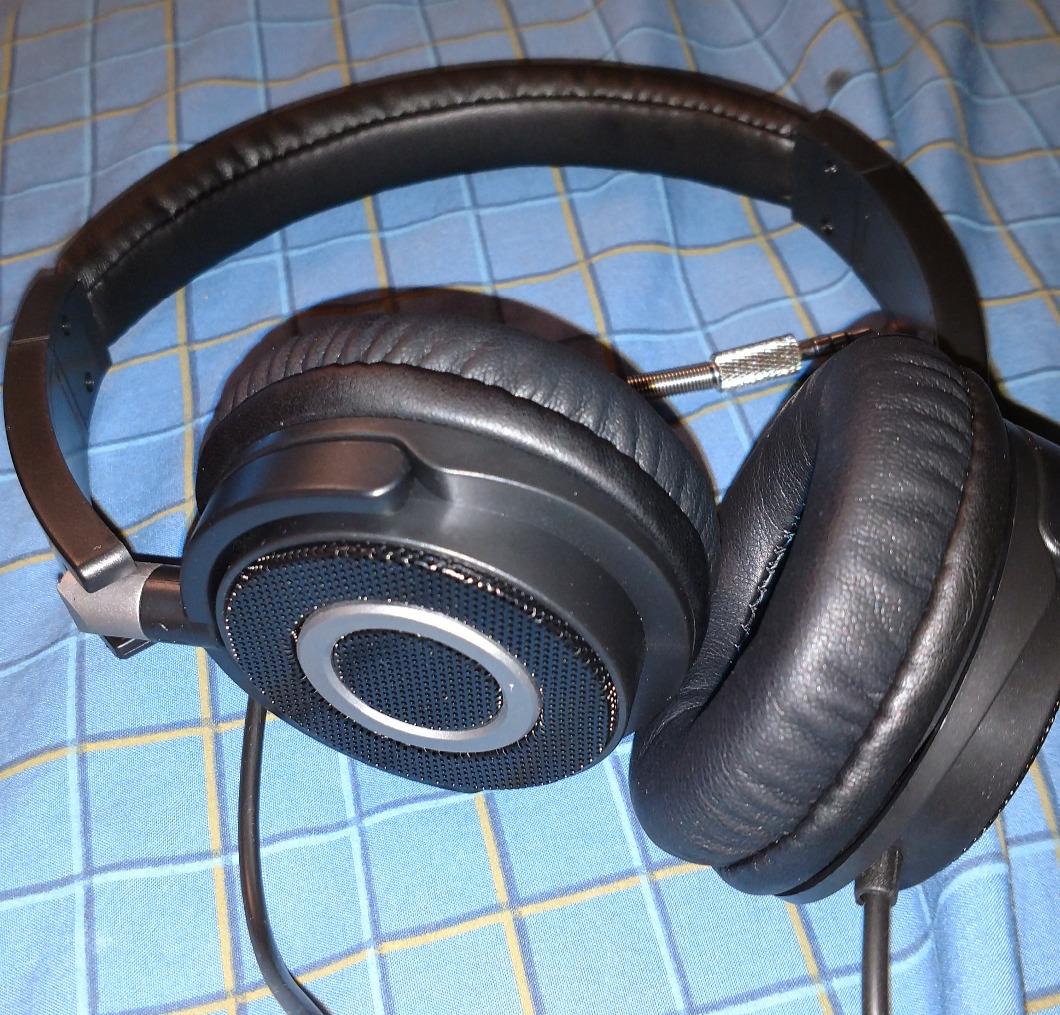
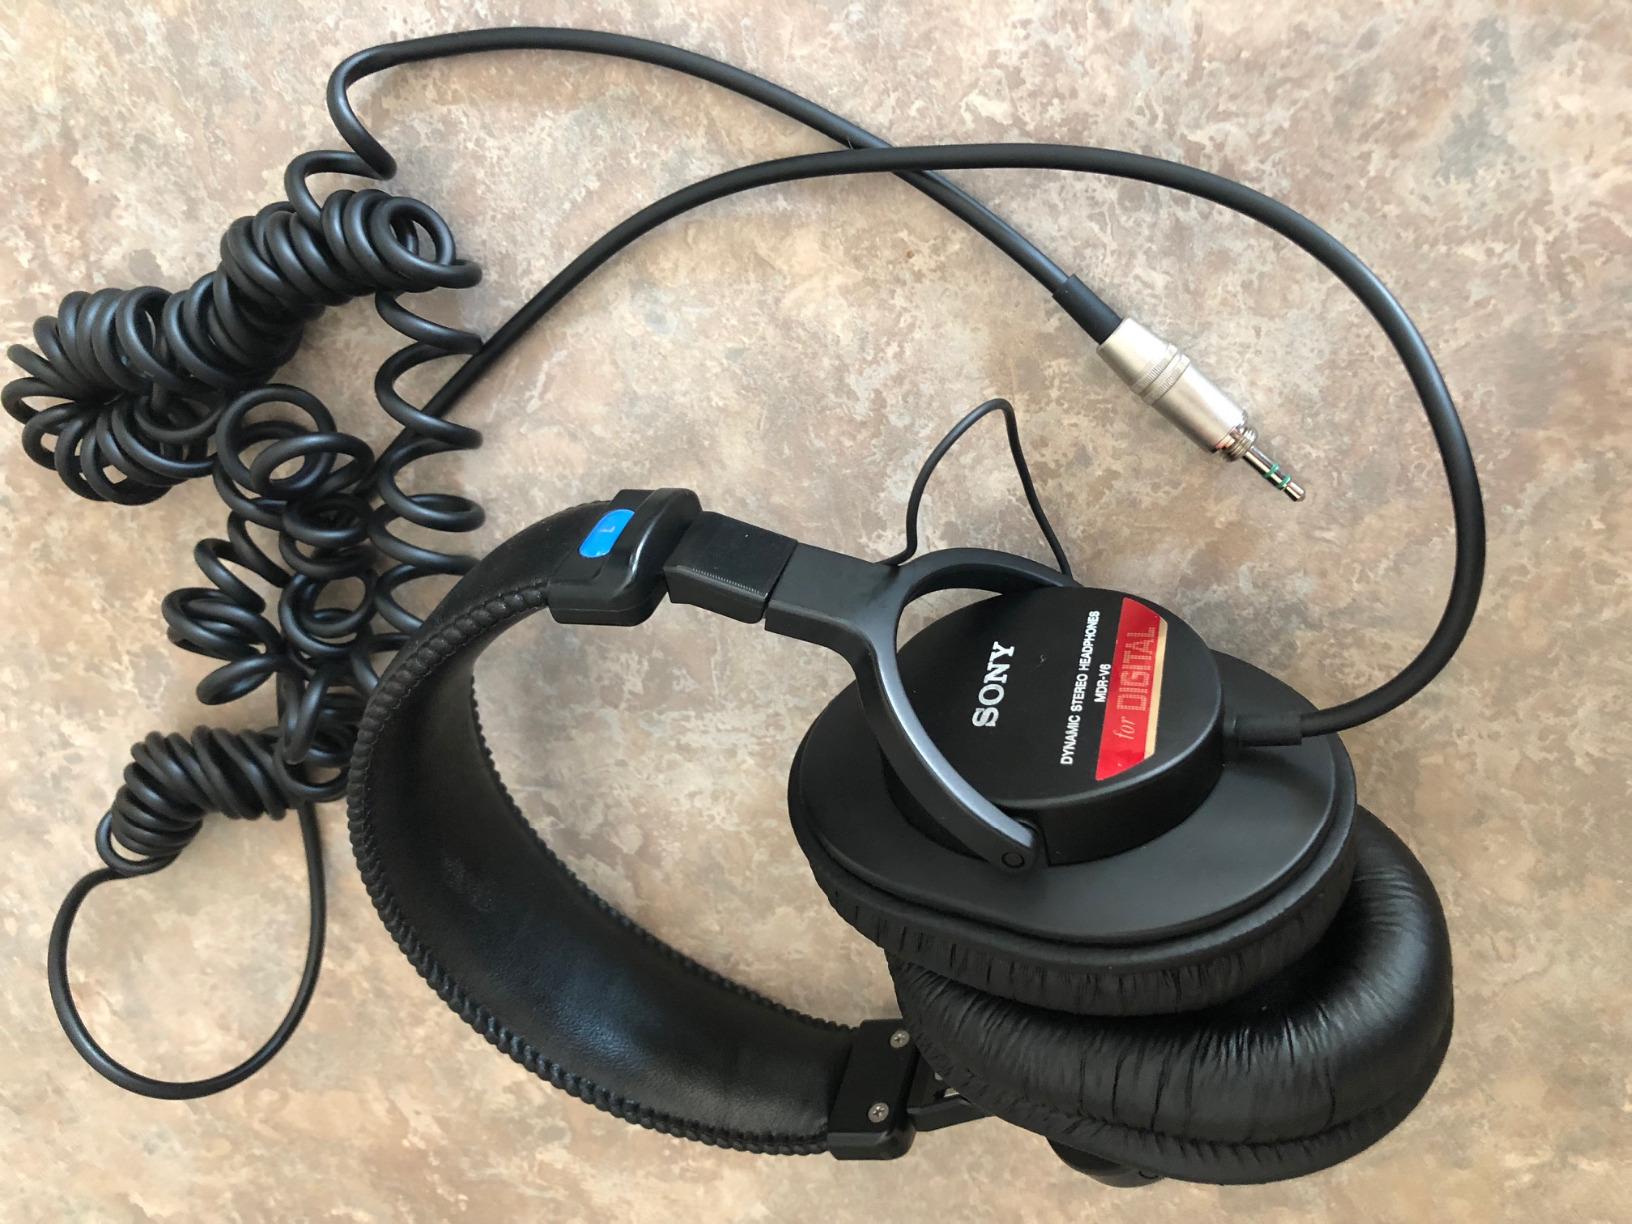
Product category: headphones
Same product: no